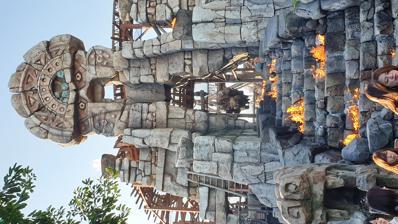
Building: Raging Spirits
Country: Japan
Year built: 2005
Roller coaster Raging Spirits Tokyo DisneySea Location Tokyo DisneySea Park section Lost River Delta Coordinates 35°37′40″N 139°52′51″E / 35.627681°N 139.880760°E / 35.627681; 139.880760 Status Operating Opening date 21 July 2005 ( 2005-07-21 ) Cost ¥ 8 billion General statistics Type Steel Manufacturer Intamin Designer Walt Disney Imagineering Sansei Technologies Model Intamin – Looping Coaster Length 600 m (2,000 ft) Speed 60 km/h (37 mph) Inversions 1 Duration 1:38 Height restriction 117–195 cm (3 ft 10 in – 6 ft 5 in) Trains 6 trains with 2 cars. Riders are arranged 2 across in 3 rows for a total of 12 riders per train. Fastpass suspended until further notice Single rider line available Must transfer from wheelchair Raging Spirits at RCDB Raging Spirits (レイジングスピリッツ) is a roller coaster attraction located in Tokyo DisneySea . The attraction began operation on July 21, 2005. Created by Walt Disney Imagineering , manufactured by Intamin and built by Sansei Technologies , the attraction takes guests on a thrilling, high-speed ride through the ruins of an ancient ceremonial site and its depictions of Incan buildings in the mountainous region of Peru. The attraction is located in Tokyo DisneySea's Lost River Delta section. Much like the roller coaster design on which it is based the Indiana Jones et le Temple du Péril attraction at Disneyland Paris guests riding Raging Spirits board hopper cars that propel them along tracks around the archeological excavation site. This ride is the only attraction at Tokyo Disney Resort to feature an inversion, with its single vertical loop. Incidents At around 4pm JST on May 28, 2012, a 34 year old man suffered a minor leg injury after trying to exit the roller coaster train while it was still in motion. He became alarmed when the train started to leave the station with his seat's safety restraining bar still up. As he attempted to exit the vehicle by stepping onto the platform, his right leg was dragged approximately 2 meters (about 6 feet) along the platform, causing the injury. Police investigators believed the safety bar did not engage because an employee temporarily unlocked the car's safety bars after finding one on an empty seat that was still up. Subsequently, the bar on the man's seat also unlocked, and as he failed to press down on the bar before the train started to move, the restraint did not deploy. Raging Spirits was closed until its safety could be confirmed. It was the first case of a rider injured on an attraction at Tokyo Disney Resort. References